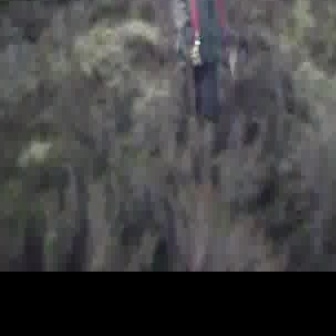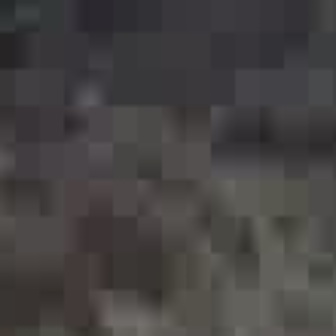
  Please identify the target specified by the bounding box [216,32,296,111] in the first image and locate it in the second image. Return the coordinates in [x_min,y_min,x_max,y_max] format.
Answer: [60,64,179,184]